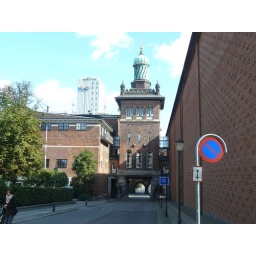
Check out the elephants and also the carlsberg building in the background